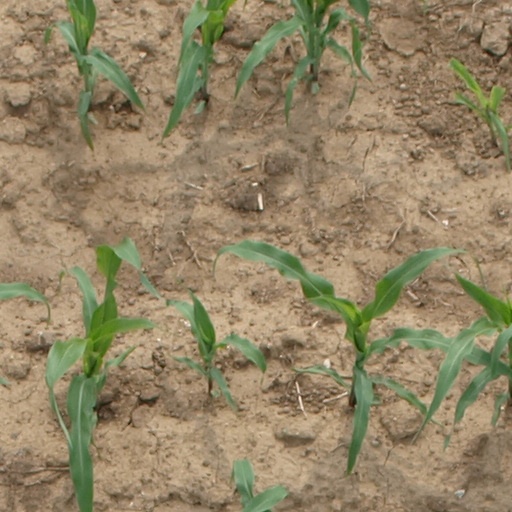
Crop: maize; corn